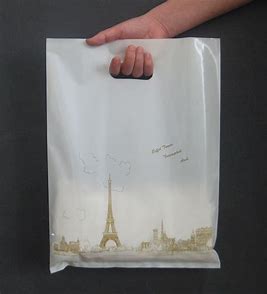
Label: plastic